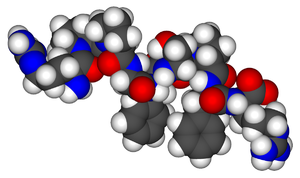
La bradykinine est une kinine fabriquée sous l'action d'une enzyme libérée dans la sueur. Elle a un effet vasodilatateur.